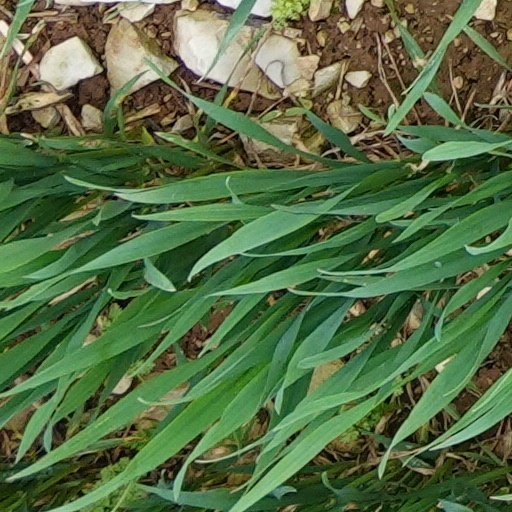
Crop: wheat